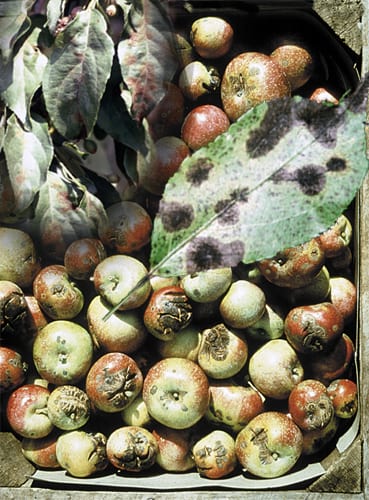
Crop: apple
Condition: scab